Chiyoda, Tokyo

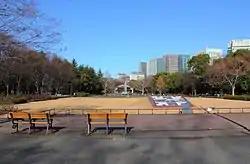
Hibiya Park

Chiyoda is also the political center of the country. Chiyoda, literally meaning "field of a thousand generations", inherited the name from the Chiyoda Castle, the other name for Edo Castle, which is the site of the present-day Imperial Palace. With the seat of the Emperor in the Imperial Palace at the ward's center, many government institutions, such as the National Diet, the Prime Minister's Official Residence, the Supreme Court, ministries in Kasumigaseki, and agencies are also located in Chiyoda, as are Tokyo landmarks such as Yasukuni Shrine and the Nippon Budokan. Other notable neighborhoods of Chiyoda include Akihabara, Iidabashi and Kanda.